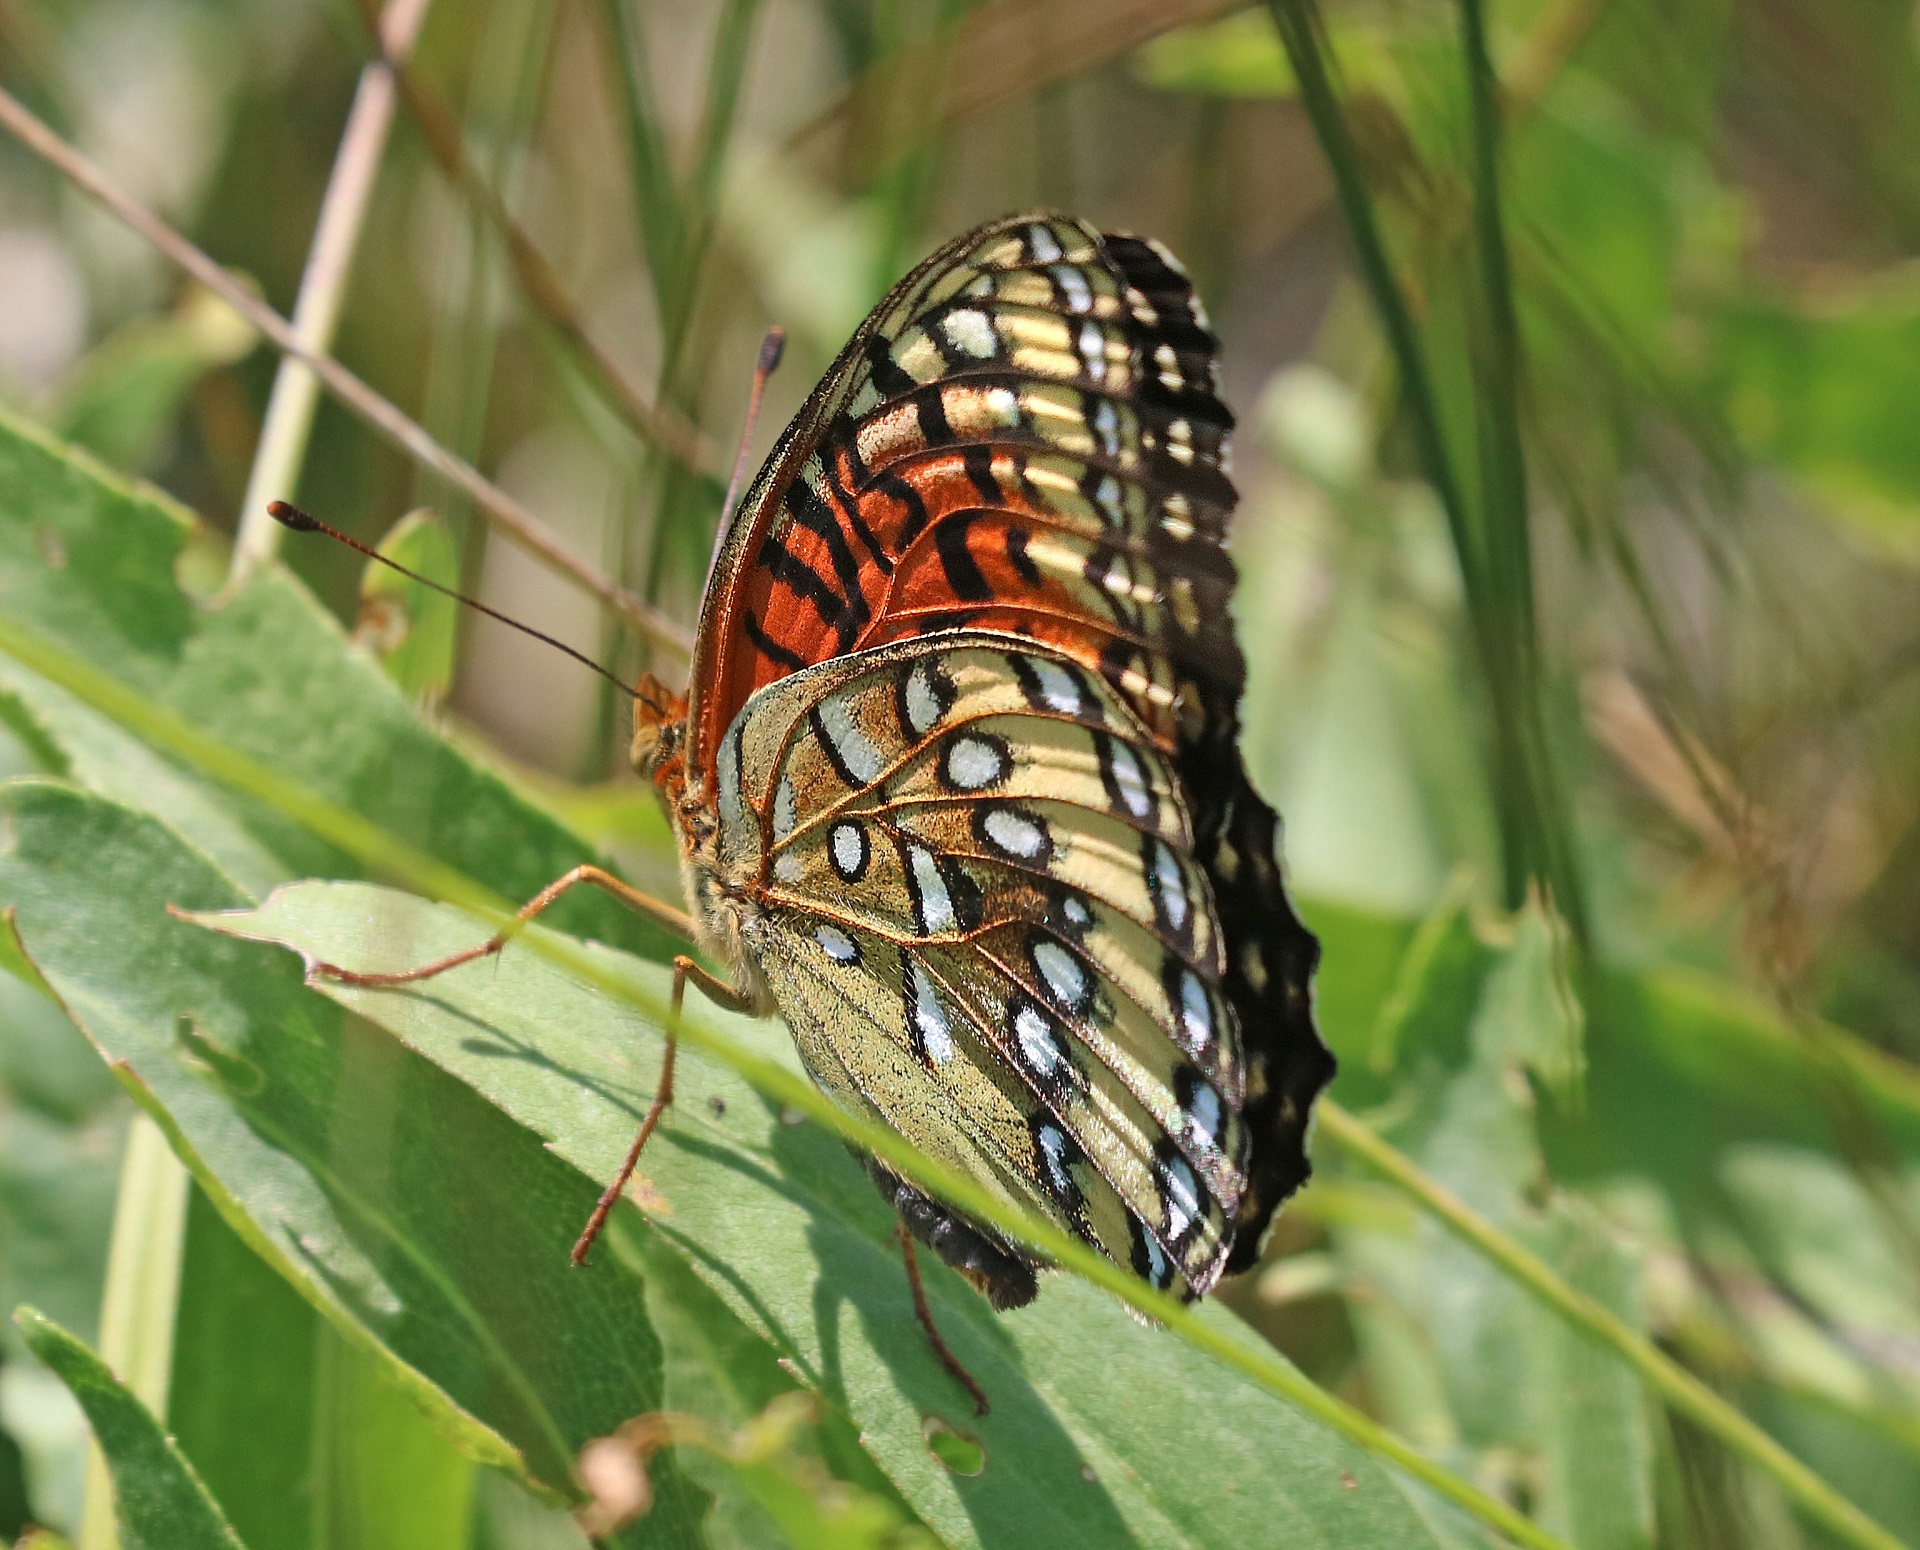
nature, plant, white, leaf, flower, wildlife, orange, insect, macro, brown, botany, butterfly, black, colorful, fauna, invertebrate, close up, monarch butterfly, outdoors, wings, delicate, nectar, macro photography, arthropod, pollinator, moths and butterflies, lycaenid, fritillary nokomis